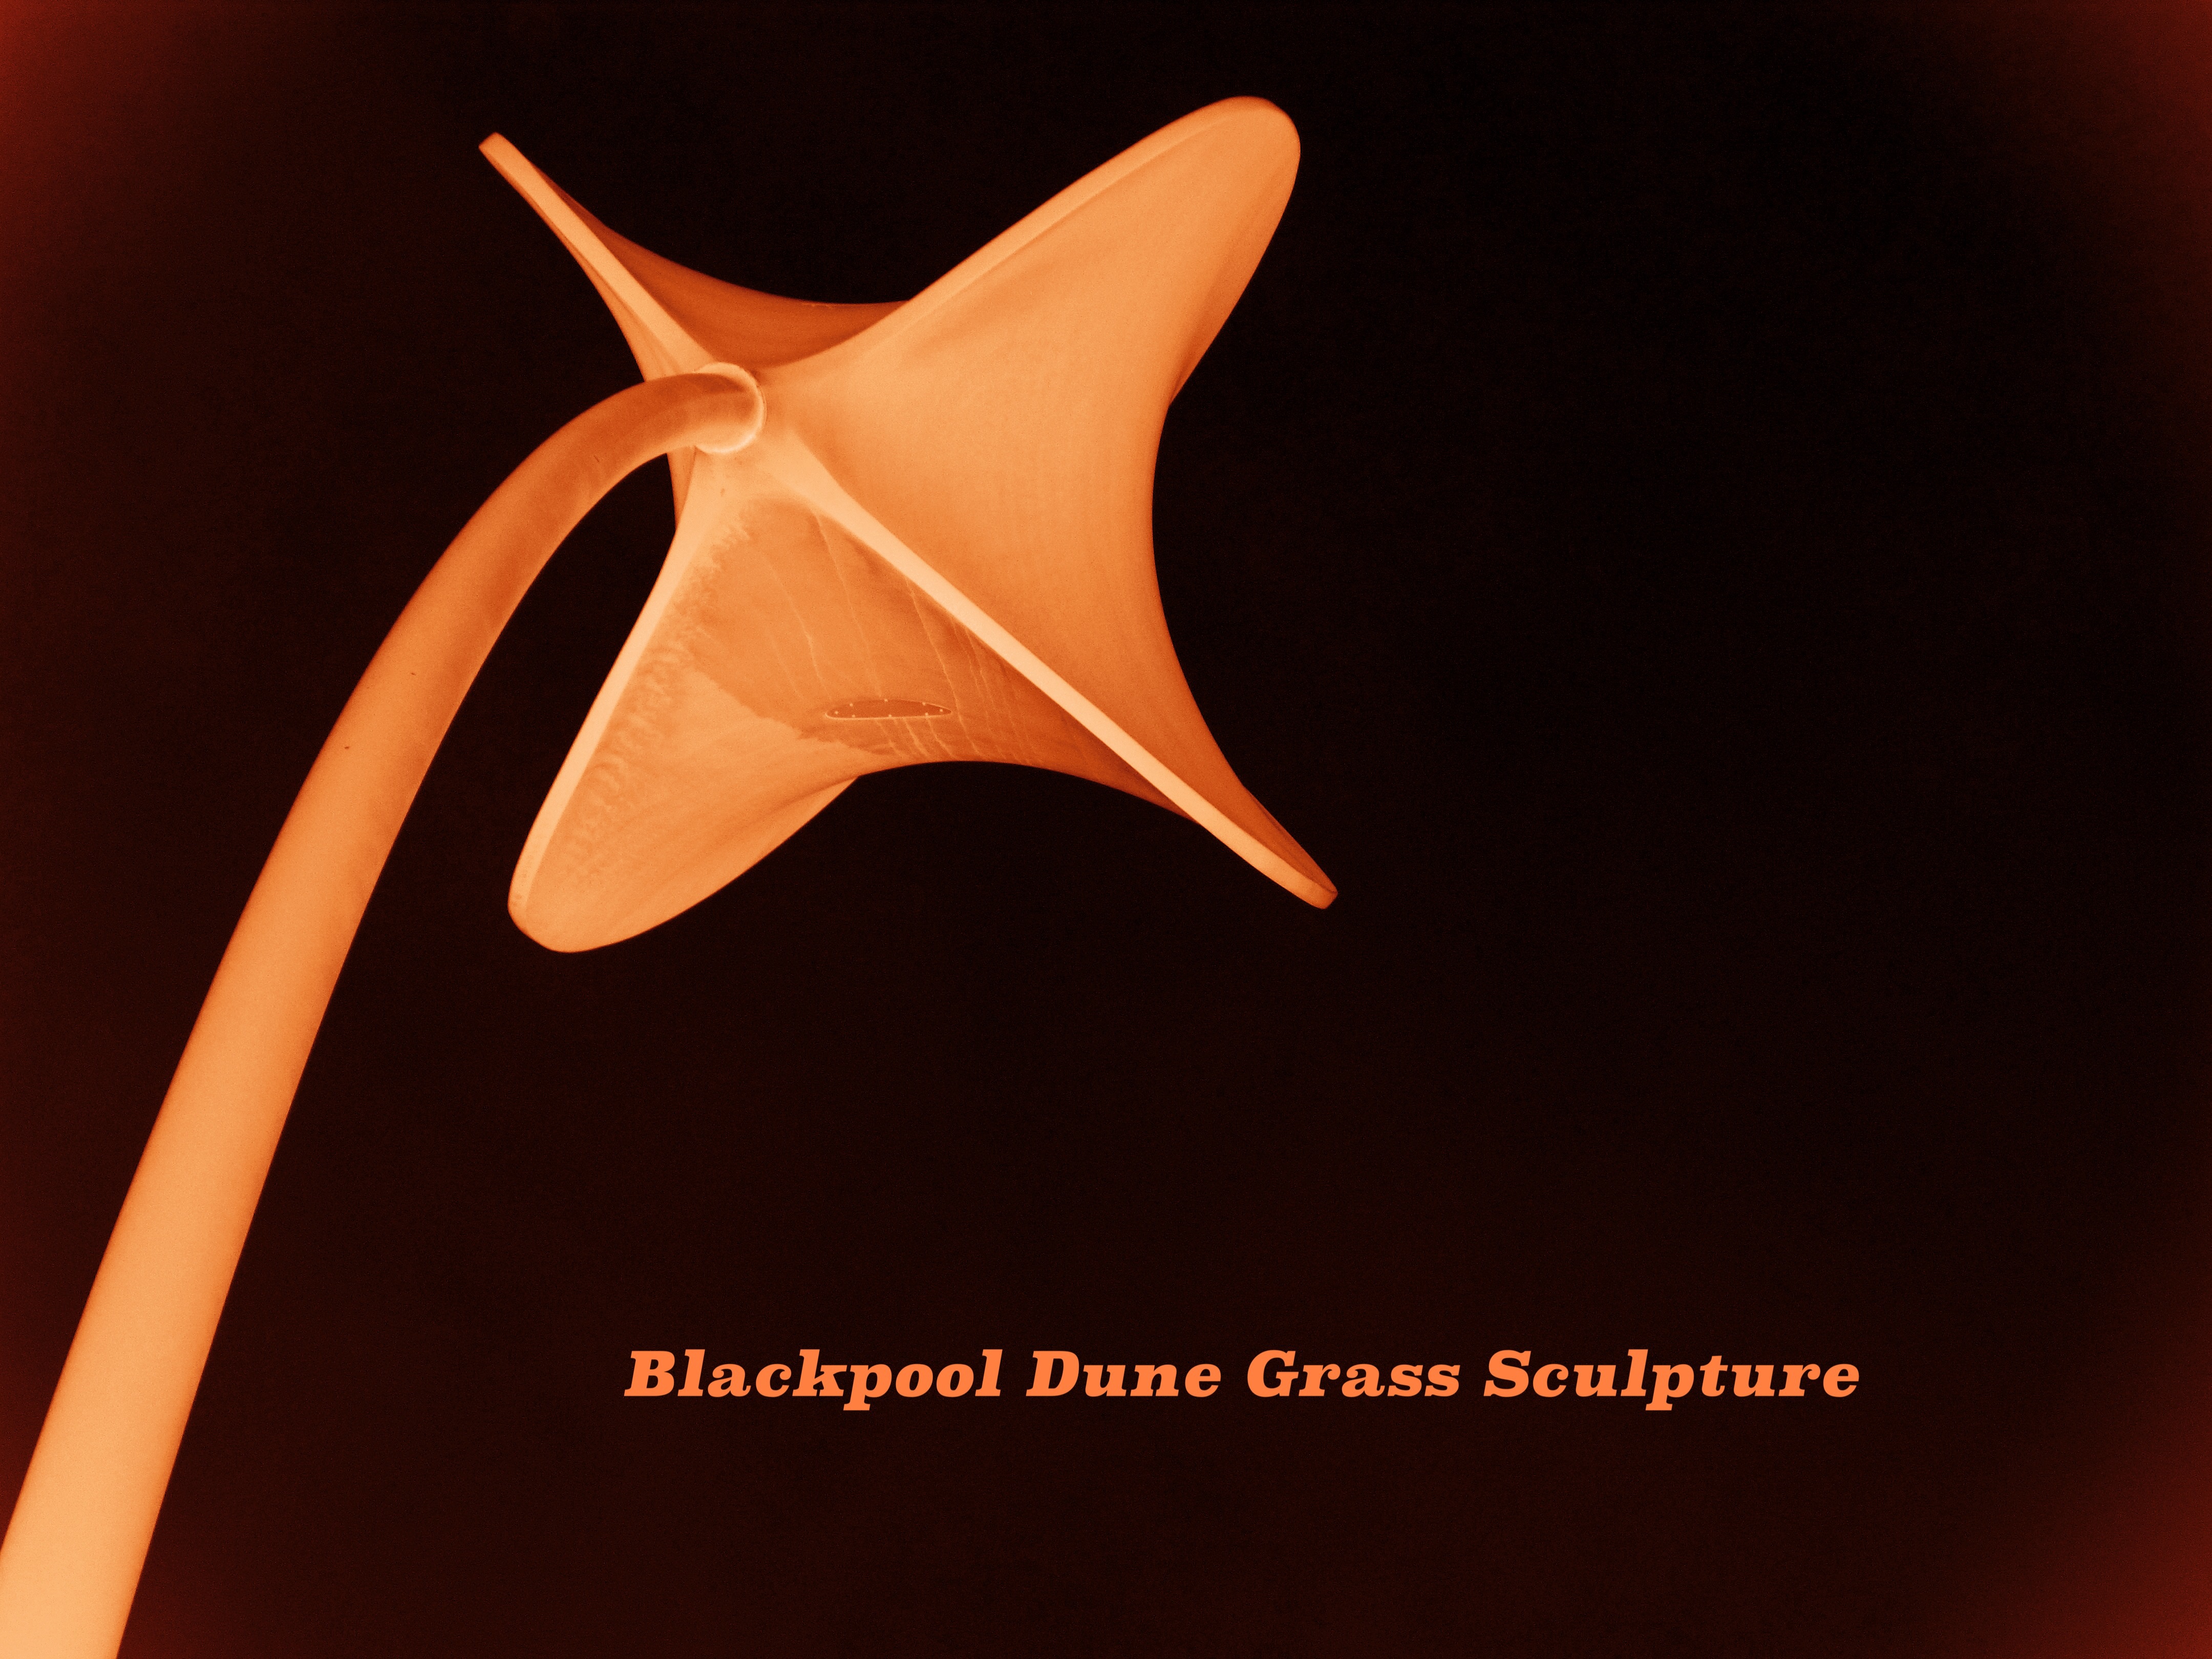
wing, flower, blackpool, peacetoall, blackpoolpromenade, blackpoolsculptures, dunegrasssculptures, macro photography, computer wallpaper